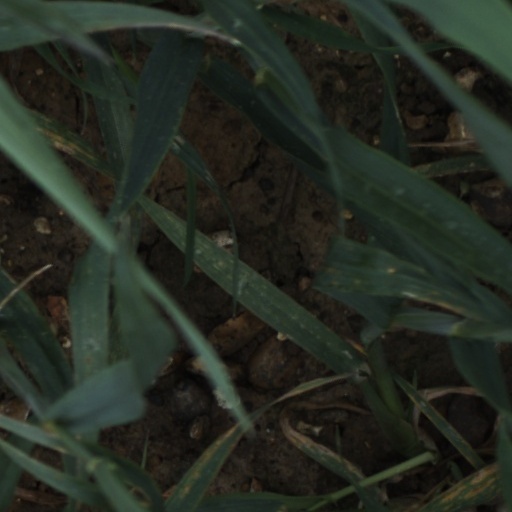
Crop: wheat